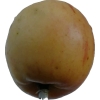
Label: Apple 14